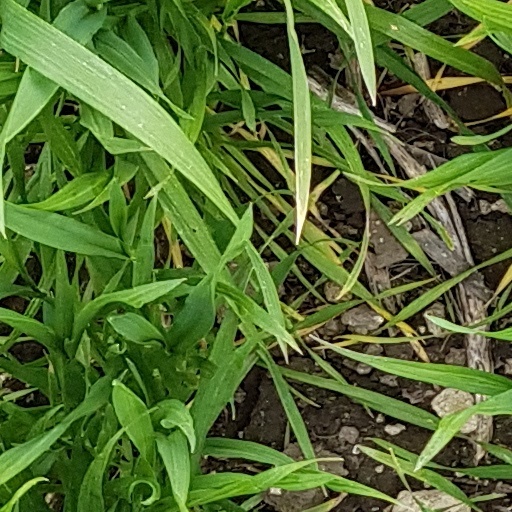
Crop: wheat